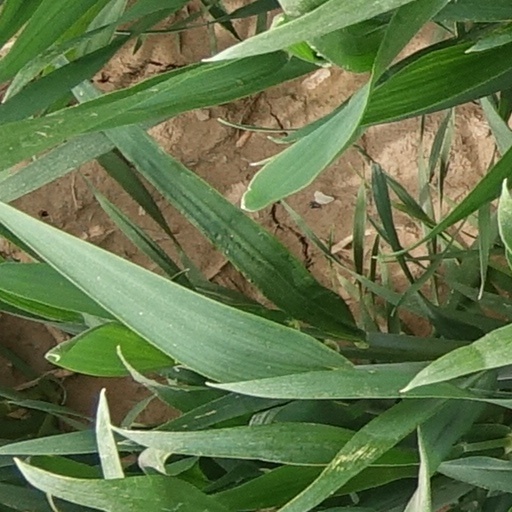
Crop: wheat